Walhalla, Victoria

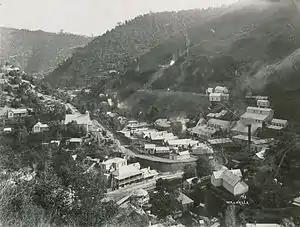
Walhalla township in 1910

After many years of lobbying from business interests, the Victorian government eventually agreed to the construction of a rail line into town. The line was completed into Walhalla in 1910, the last of four narrow gauge railways built by the Victorian Railways. The seventeen small 2-6-2 NA-class tank engines which operated were interchanged between the four lines. The six remaining NA-class locomotives are owned by Puffing Billy Railway near Melbourne—five of which are preserved and operating. Branching from the main Gippsland line at Moe, the Walhalla line crossed hilly farming country, until it reached the town of Erica where it entered heavily mountainous territory, crossing the Thomson River by means of a large steel and concrete bridge then snaking up Stringer's Creek Gorge over a track featuring ledges blasted from sheer rock faces, dry stone walls built rising from the creek bed, and six timber trestle bridges and brackets within the last few hundred metres into town.